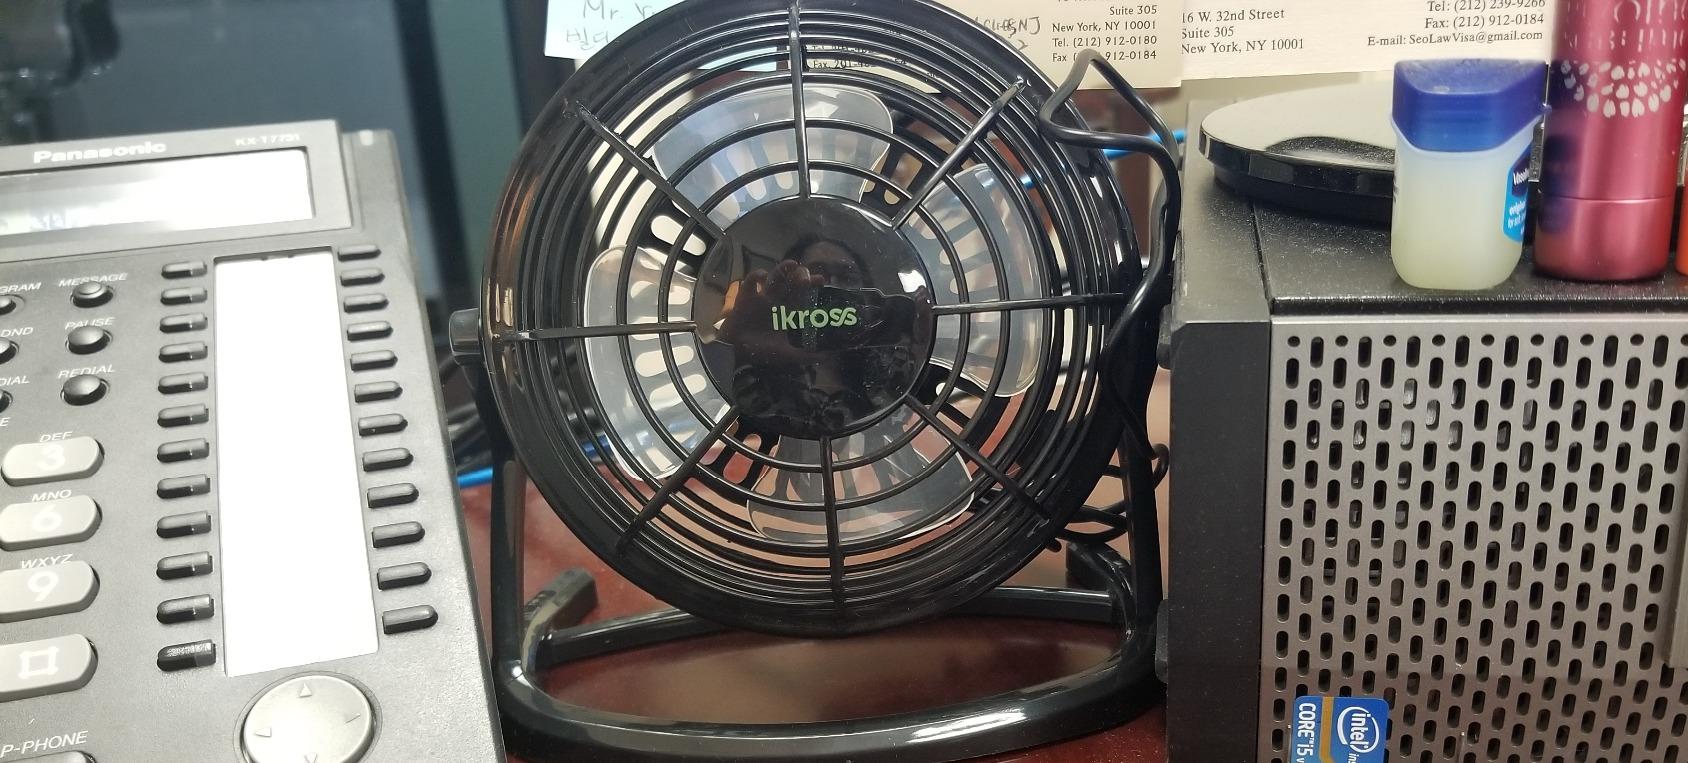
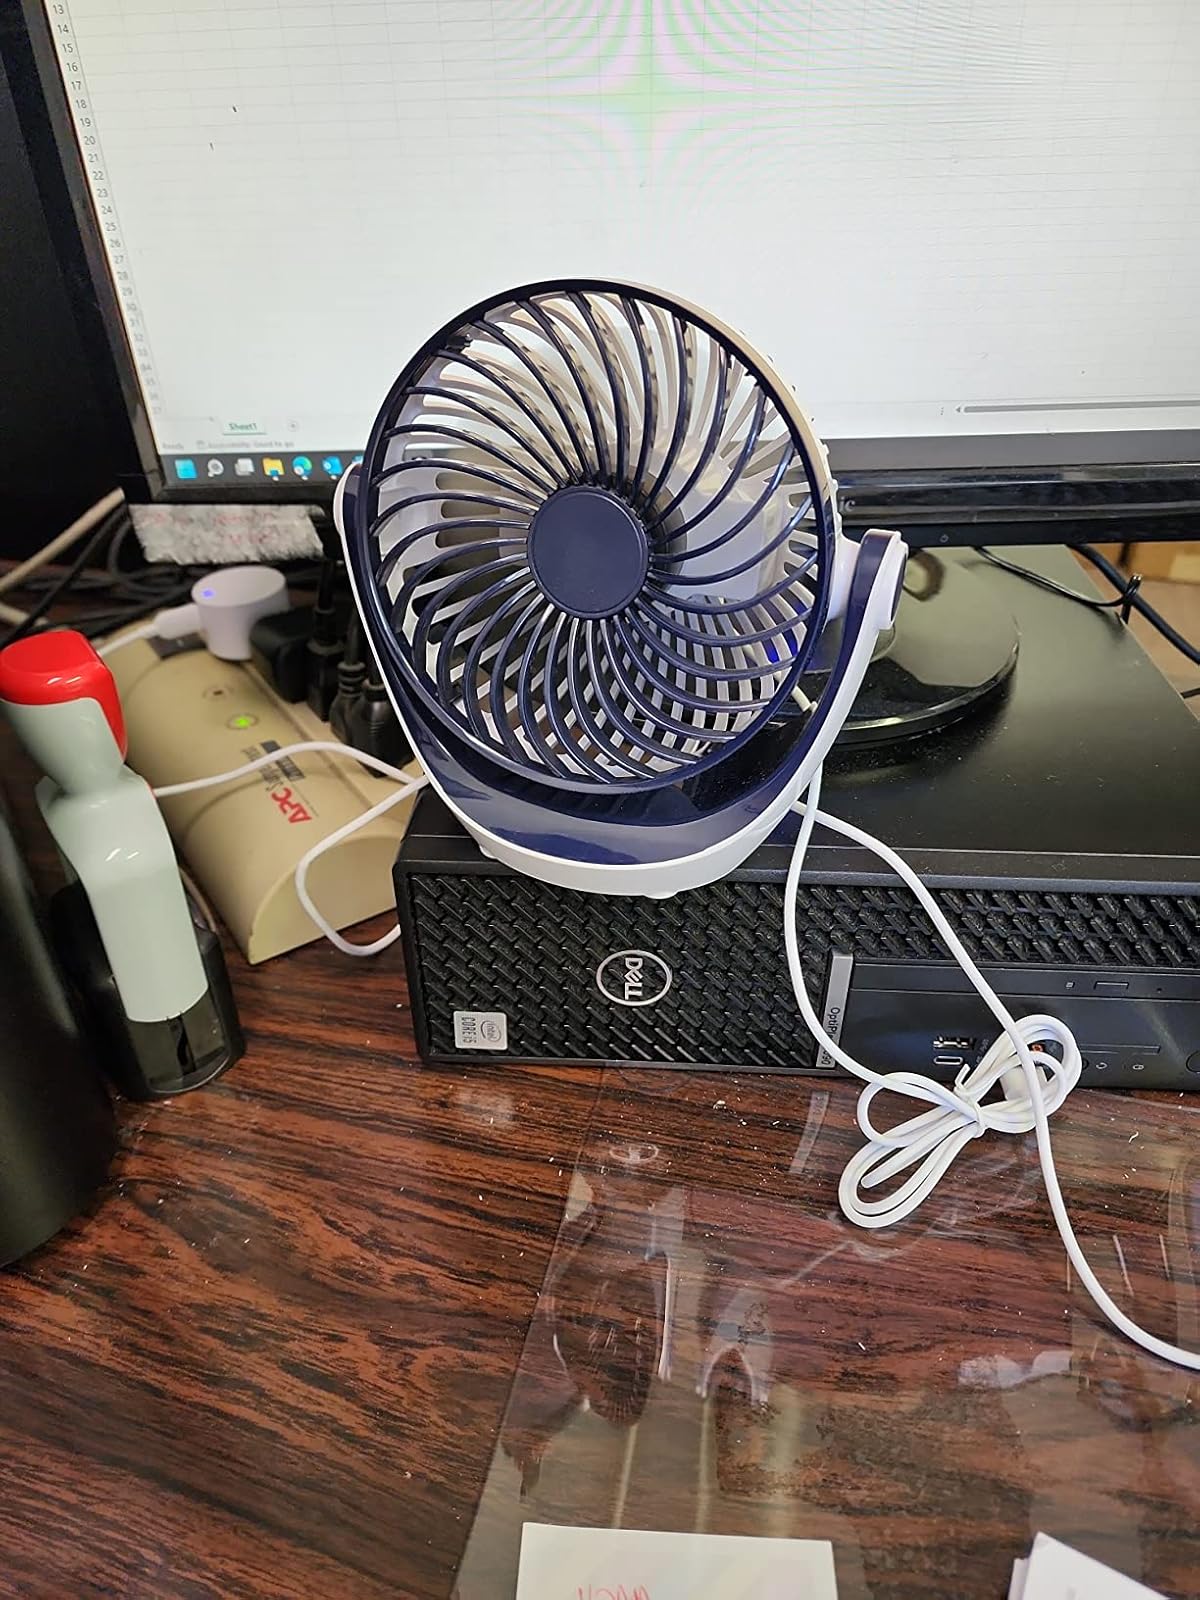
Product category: fan
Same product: no